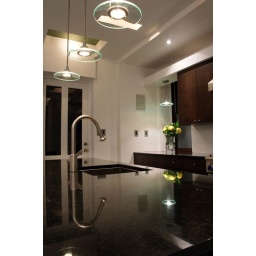
modern kitchen in historic house